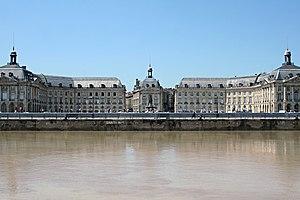
Les quais de Bordeaux sont les voies aménagées en bord de la Garonne.
"L'architecture ordonnancée est la disposition organisée et harmonieuse du front bâti d'un ensemble architectural. Elle est utilisée pour la construction de bâtiments ayant des propriétaires différents, mais dont le dessin des façades est soit confié à un seul architecte, soit soumis à un code d'urbanisme, afin de préserver l'équilibre et l'harmonie générale. L'intérieur des édifices est laissé libre de contraintes et peut être réalisé par des architectes ou maître d’œuvre différents. On parle également ""d'architecture à programme"".
Pierre Debans, né à Bordeaux le 1ᵉʳ nivôse an IV, soit le 22 décembre 1795, mort à Bordeaux le 23 septembre 1866, est un financier, homme d'affaires et administrateur français du XIXᵉ siècle.
Cette page présente la liste des voies de Bordeaux classées par catégories.